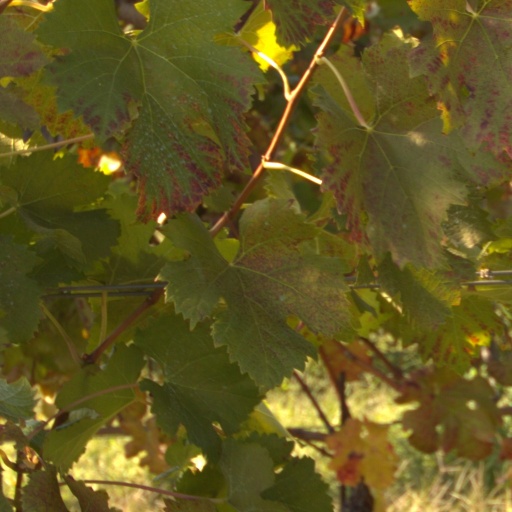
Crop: grape